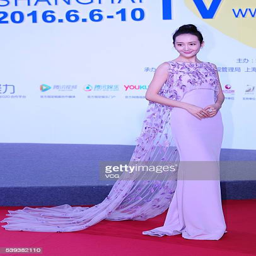
person attends the closing ceremony red carpet of festival